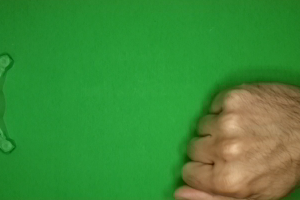
Label: rock